Hebita Station

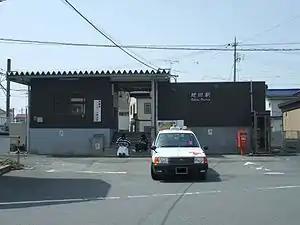
Hebita Station in April 2012

is a railway station in the city of Ishinomaki, Miyagi, Japan, operated by East Japan Railway Company (JR East).